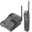
Label: telephone